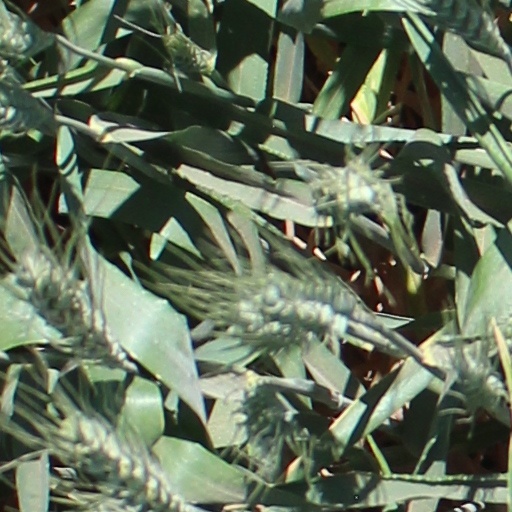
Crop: wheat